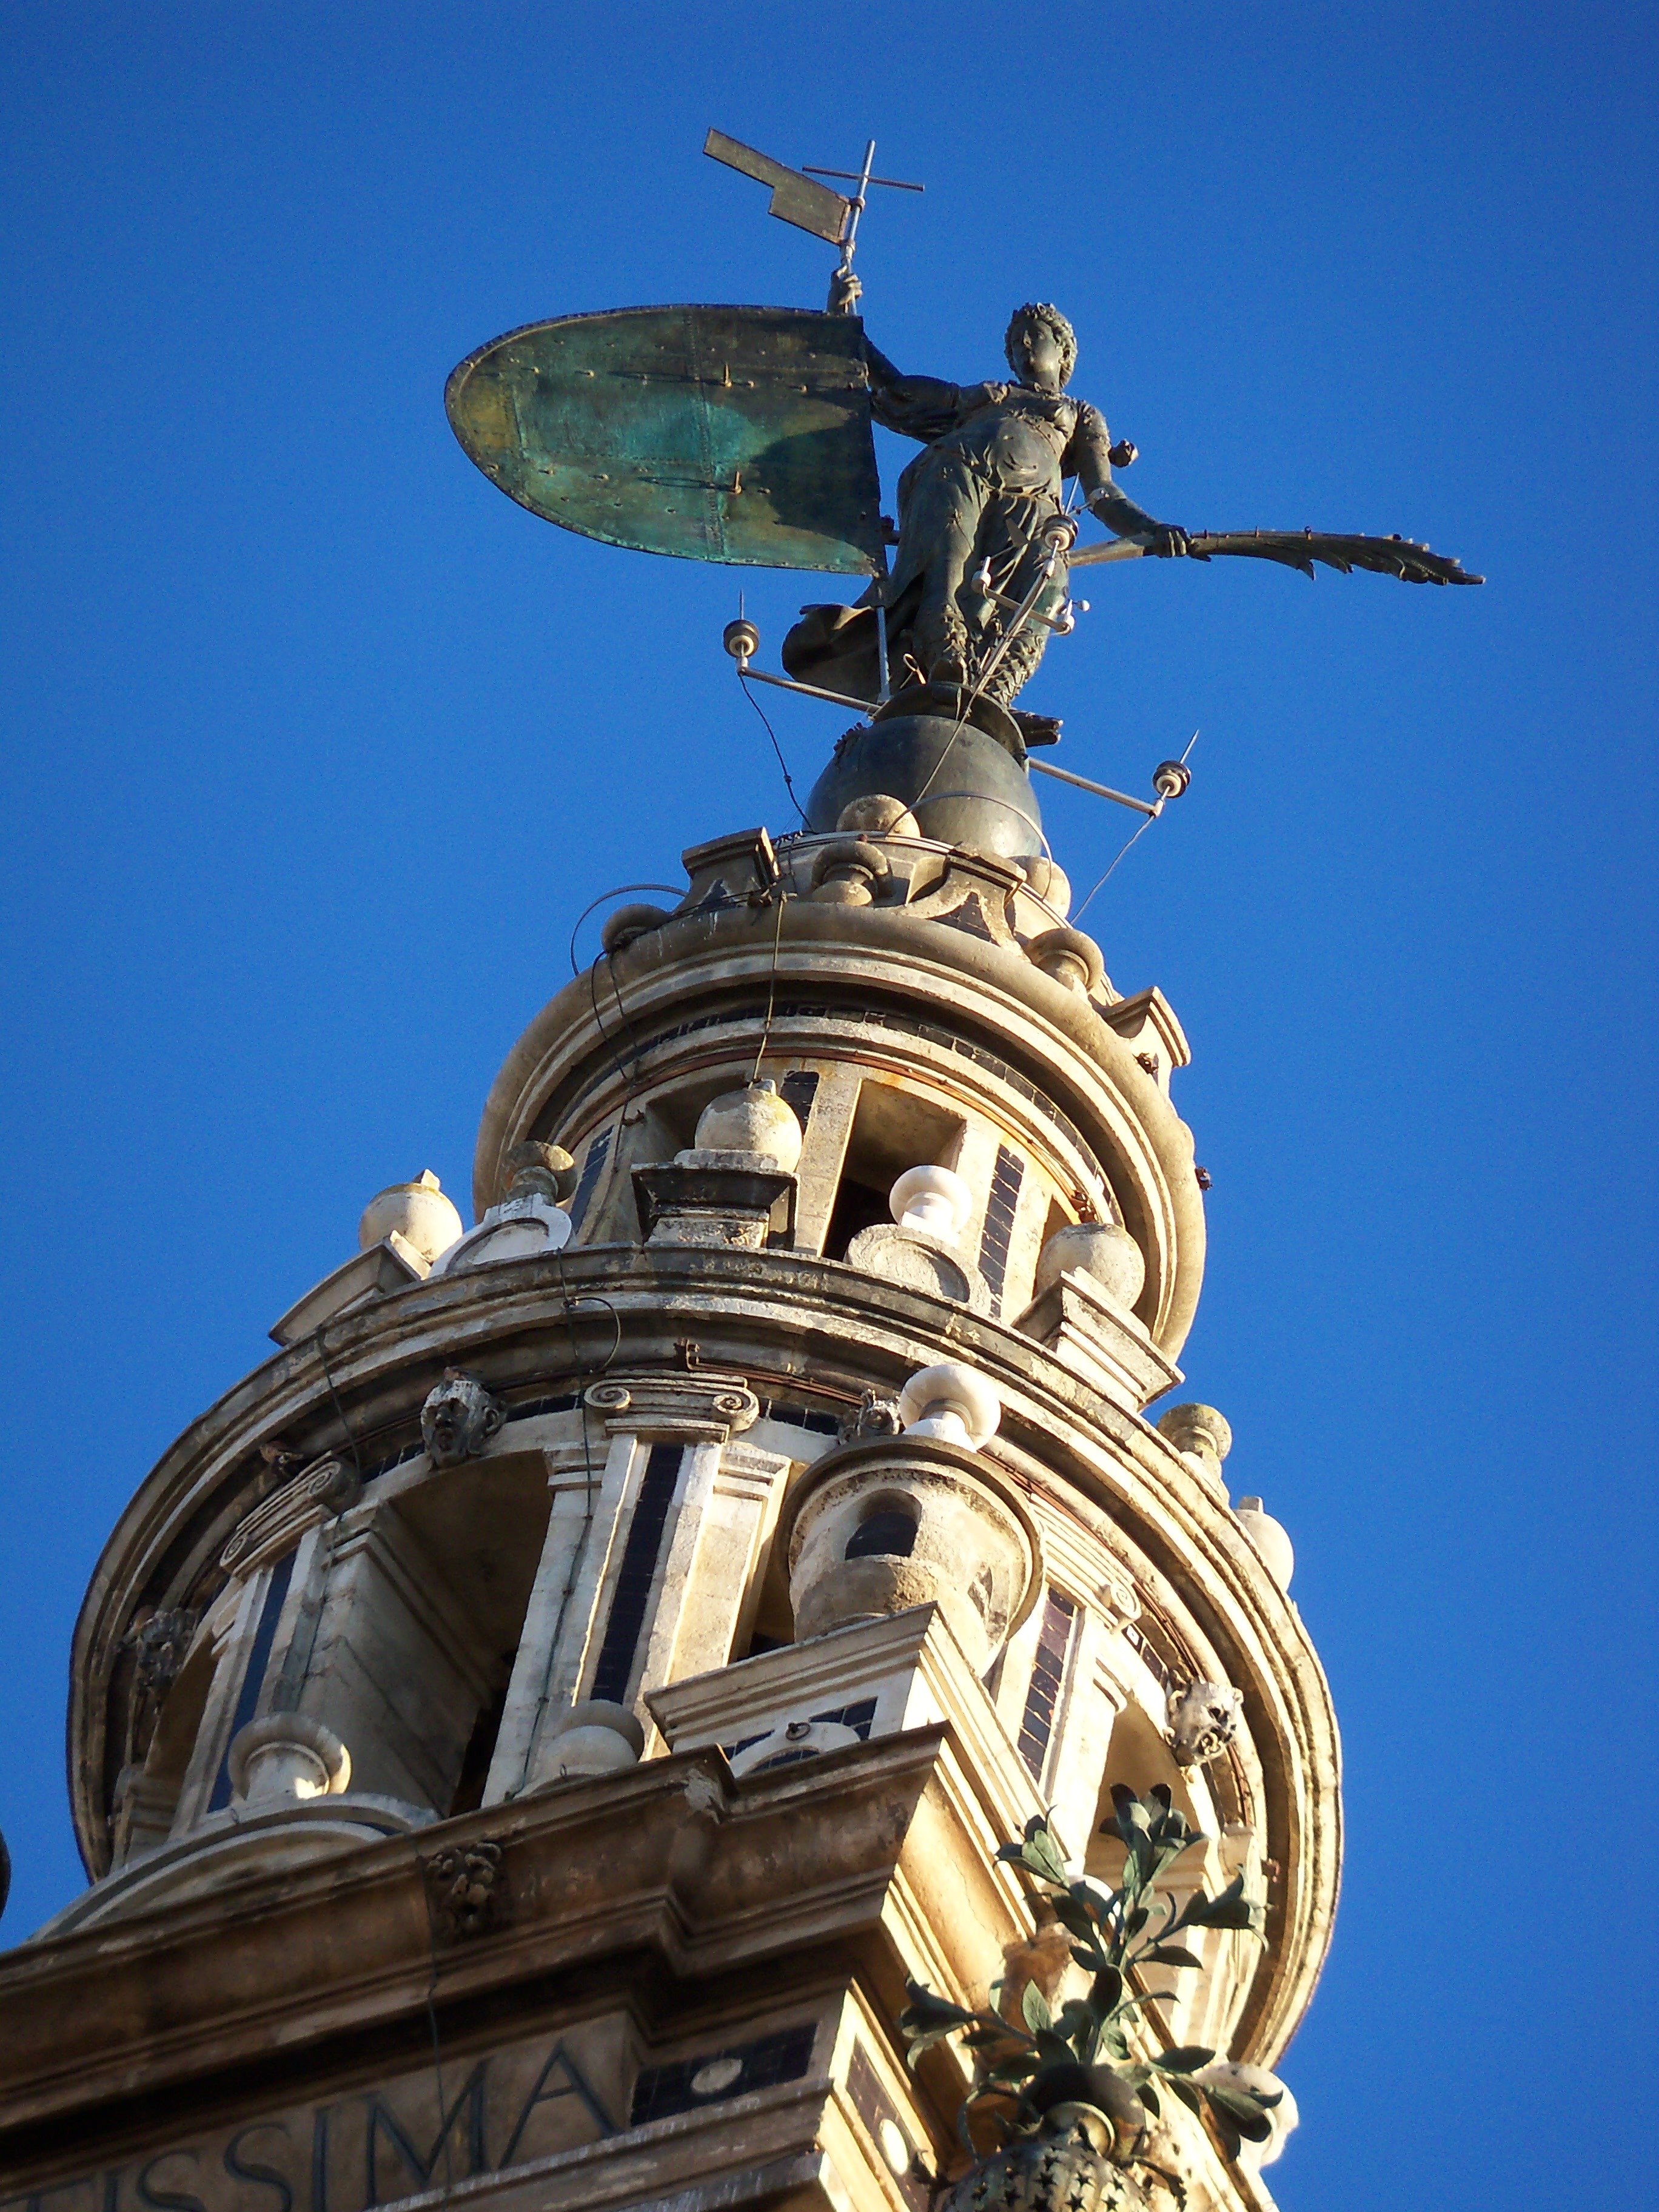
architecture, building, monument, statue, high, landmark, church, cathedral, sculpture, art, spain, spire, steeple, seville, giralda